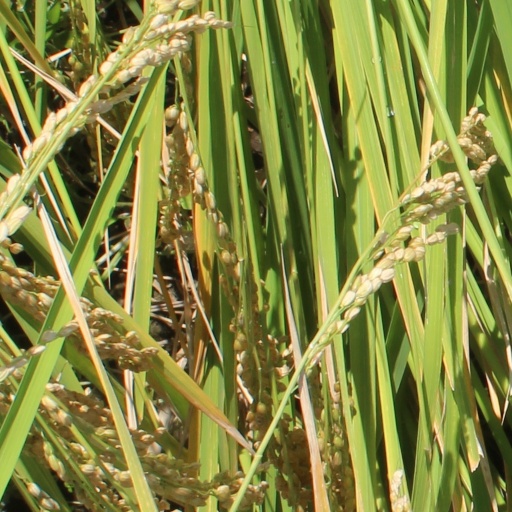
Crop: rice